Graham Norton

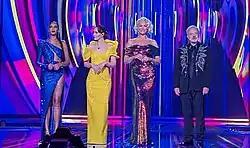
Norton co-hosted the final of the Eurovision Song Contest 2023 in Liverpool alongside Alesha Dixon, Julia Sanina and Hannah Waddingham.

Norton, along with Claudia Winkleman, hosted the first annual Eurovision Dance Contest, which was held on 1 September 2007, in London, England. The format was based on the BBC's "Strictly Come Dancing" and the EBU's Eurovision Song Contest. Norton and Winkleman also hosted the 2008 contest in Glasgow, Scotland.